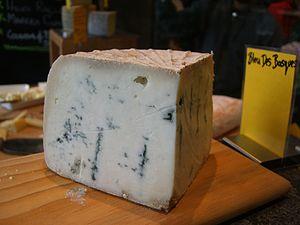
Fromage Bleu des Basques